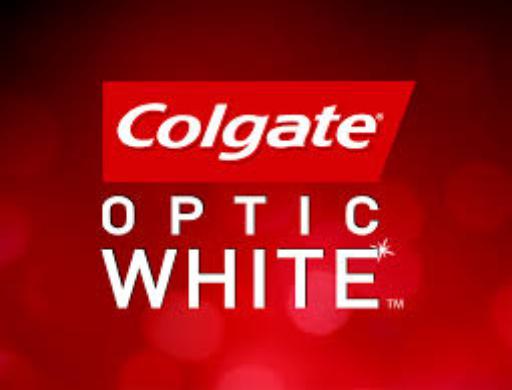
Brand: Colgate
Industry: Others